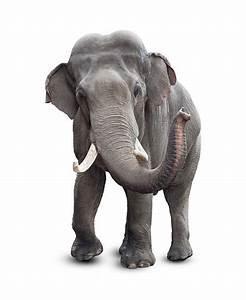
elephant